Mixtec culture

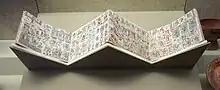
Codex Nuttal. Mixtec Culture.

The Mixtecs already spoke numerous varieties of the Mixtec language before the arrival of the Spaniard, with varying degrees of mutual intelligibility. According to Spores (1967 and 2007) by the Preclassic the language spoken in the region was the Proto-Mixtecan language, from which not only all the Mixtec languages known today derive, but also Trique, spoken by members of the homonymous people in the southern part of Highland Mixteca. The degrees of divergence among the numerous Mixtec languages of today are a product of the history of their speakers: for example, according to glottochronological analysis, the Coastal variety of Mixtec diverged from the nuclear Mixtec of the highlands around the 10th or 11th century CE, which coincides with the late colonization of the Costa Chica by the Mixtecs.